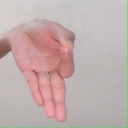
अक्षर: ज्ञ